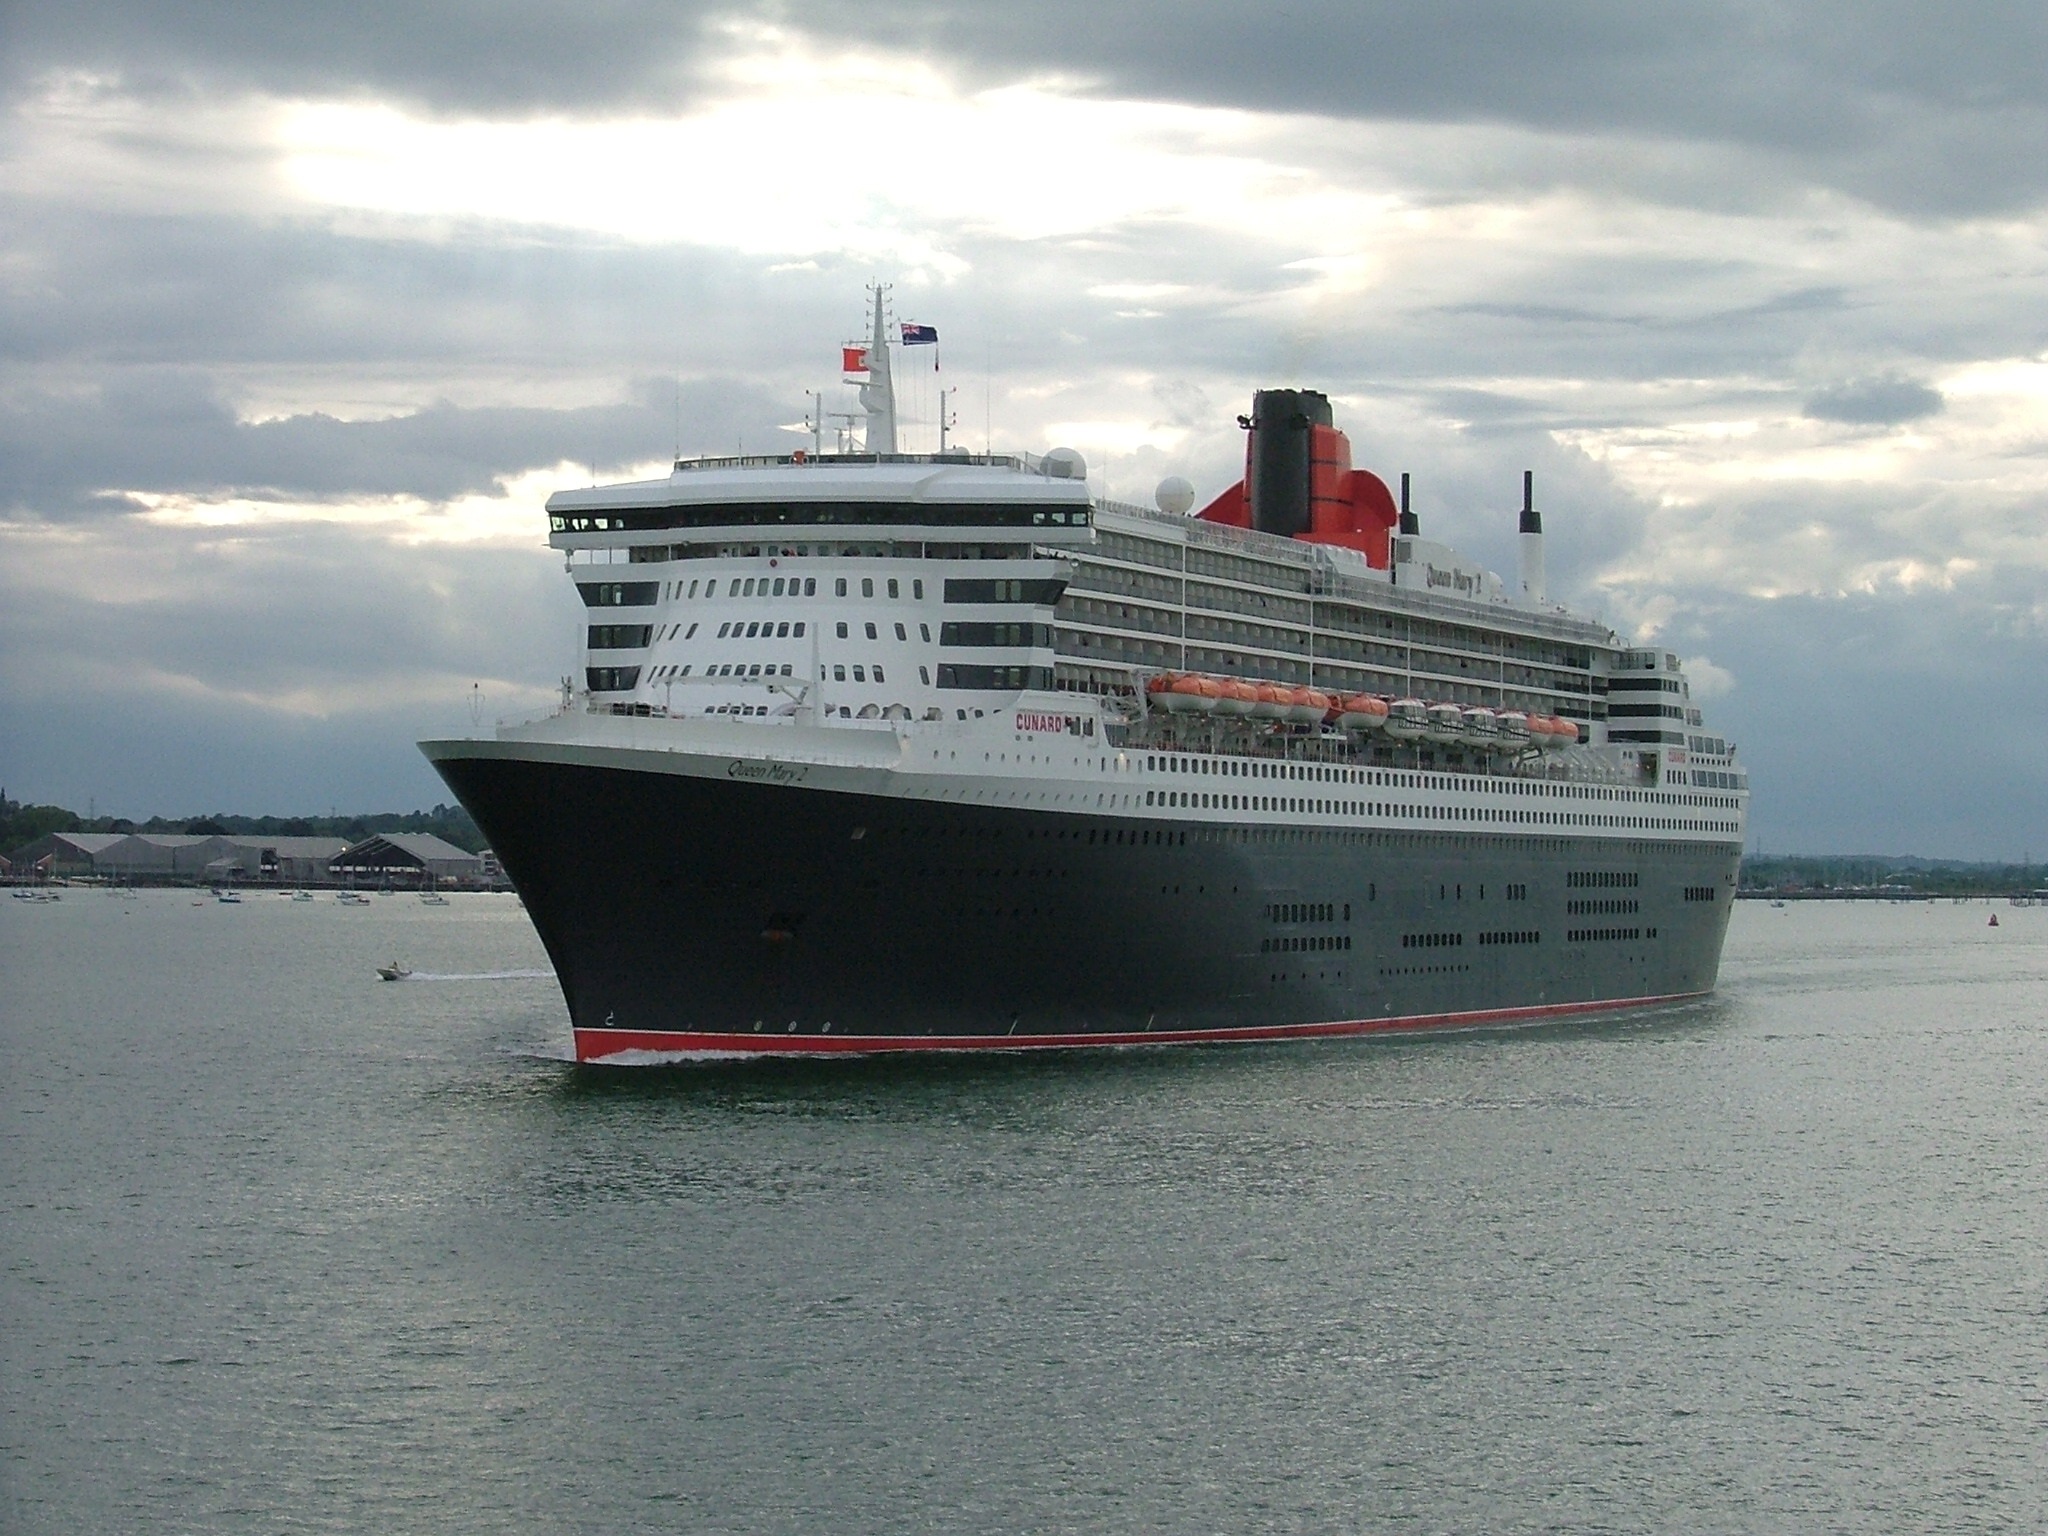
sea, coast, ocean, ship, travel, vehicle, holiday, cruise, ferry, cruiseship, big, channel, watercraft, cruise ship, motor ship, passenger ship, freight transport, ocean liner, queen mary ii